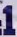
Number: 1